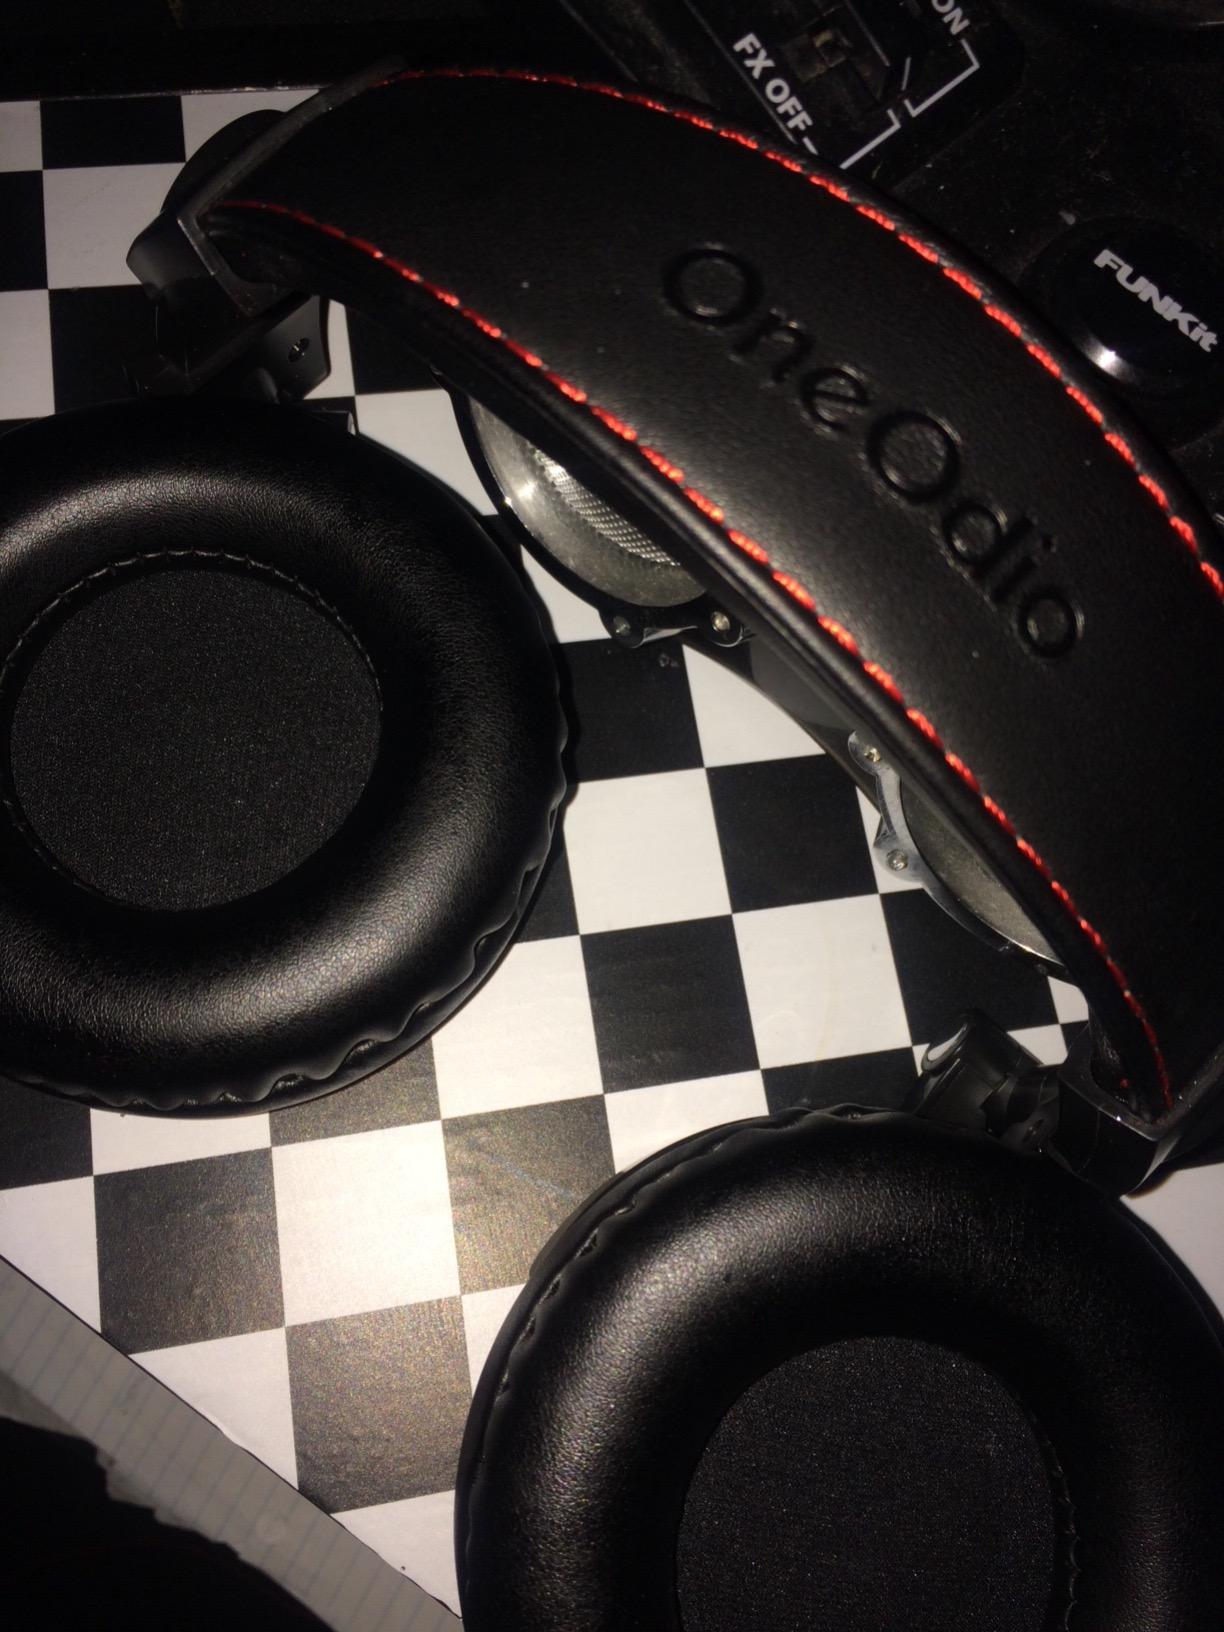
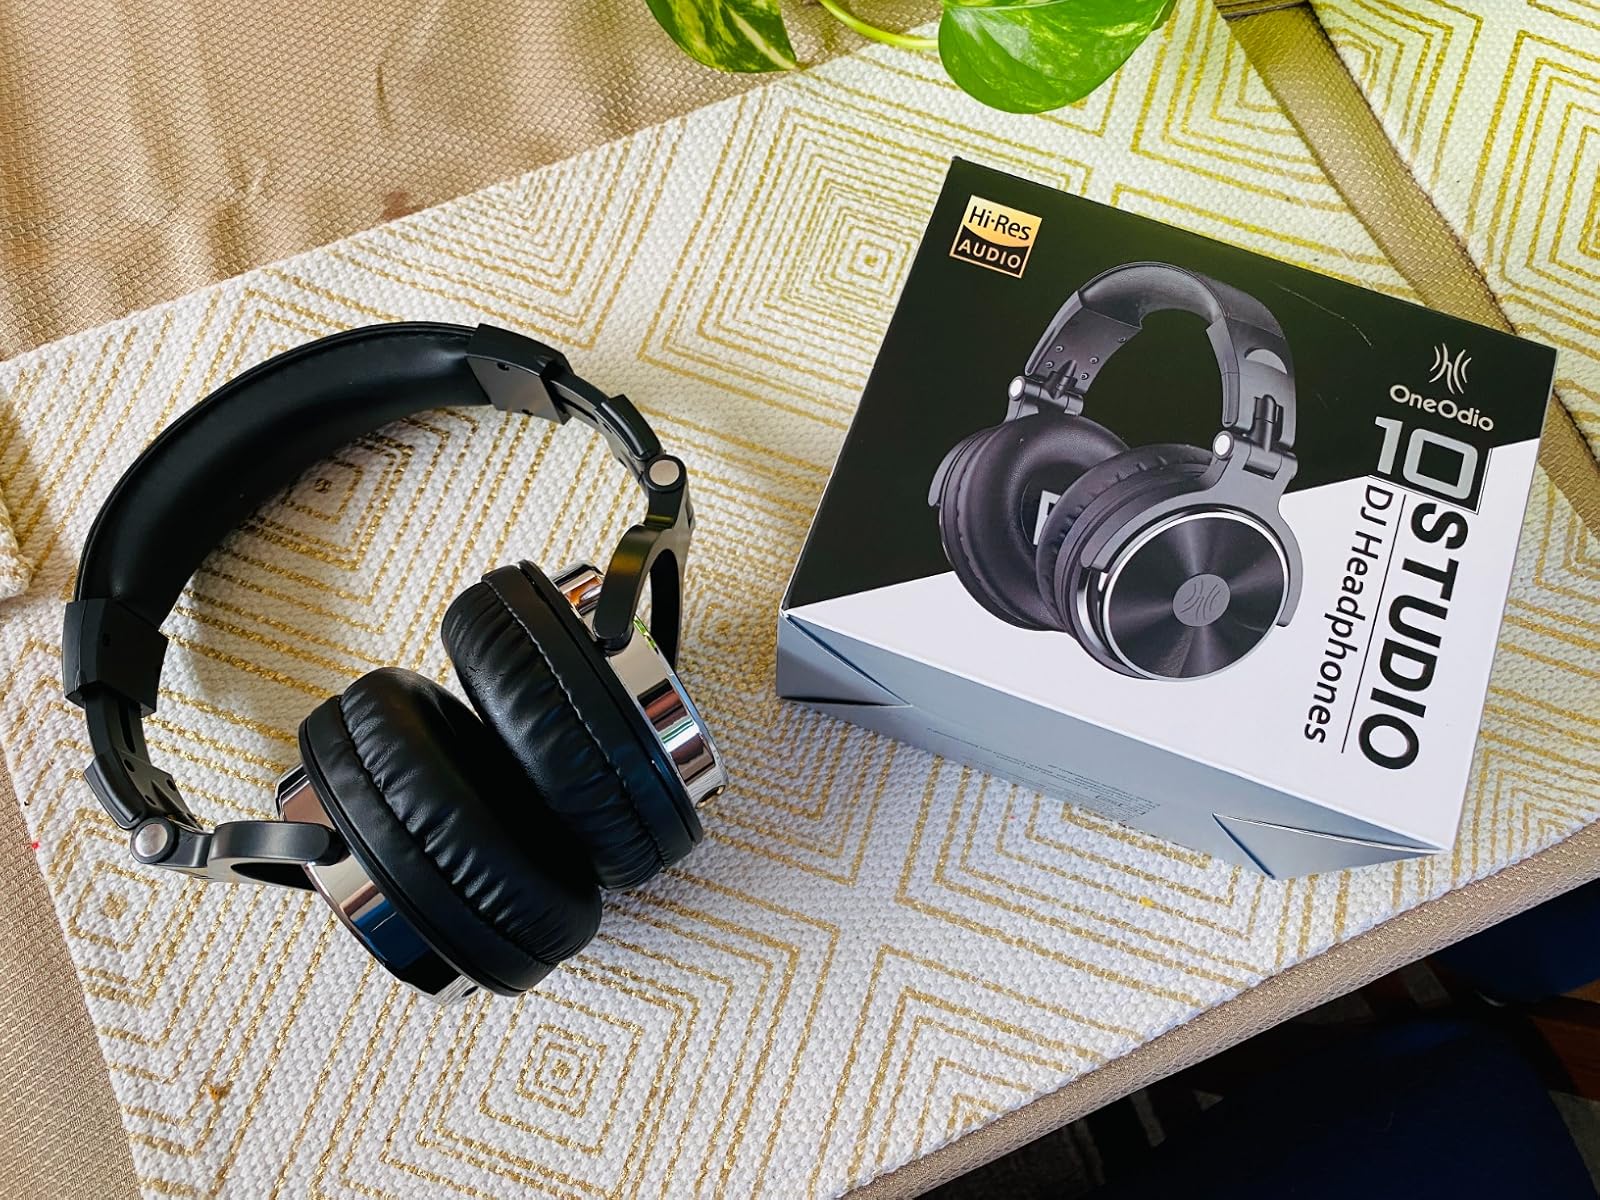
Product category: headphones
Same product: yes